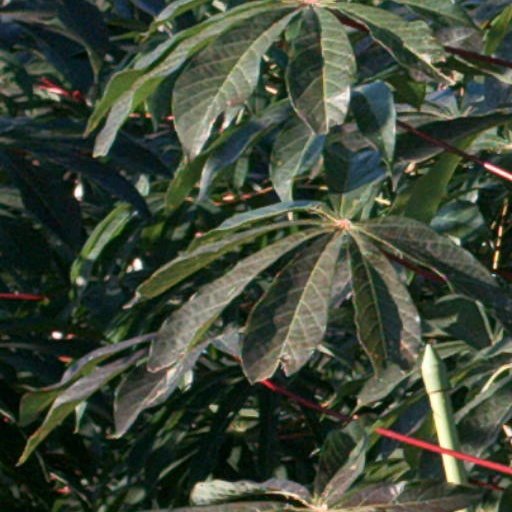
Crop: cassava